Culture of Greece

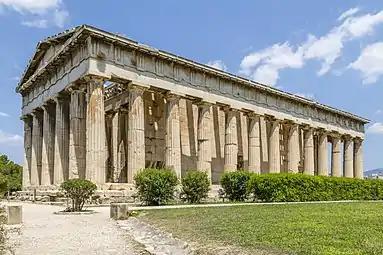
The Temple of Hephaestus on the Agoraios Kolonos Hill (Athens, Greece), circa 449 BC, unknown architect

After the Greek Dark Ages, architecture developed into a style that, together with Roman, inspired Classical architecture and later Neoclassical. Examples of this style were their temples, such as the Parthenon and Erectheion which are both based in the Acropolis of Athens, and theatres. Both temples and theatres used a complex mix of optical illusions and balanced ratios. Classical Ancient Greek temples usually consist of a base with stairs at each edges (known as "crepidoma"), a cella (or "naos") with a cult statue in it, columns, an entablature, and two pediments, one on the front side and another in the back. By the 4th century BC, Greek architects and stonemasons had developed a system of rules for all buildings known as the orders: the Doric, the Ionic, and the Corinthian. They are most easily recognised by their columns (especially by the capitals). The Doric column is stout and basic, the Ionic one is slimmer and has four scrolls (called "volutes") at the corners of the capital, and the Corinthian column is just like the Ionic one, but the capital is completely different, being decorated with acanthus leafs and four scrolls.